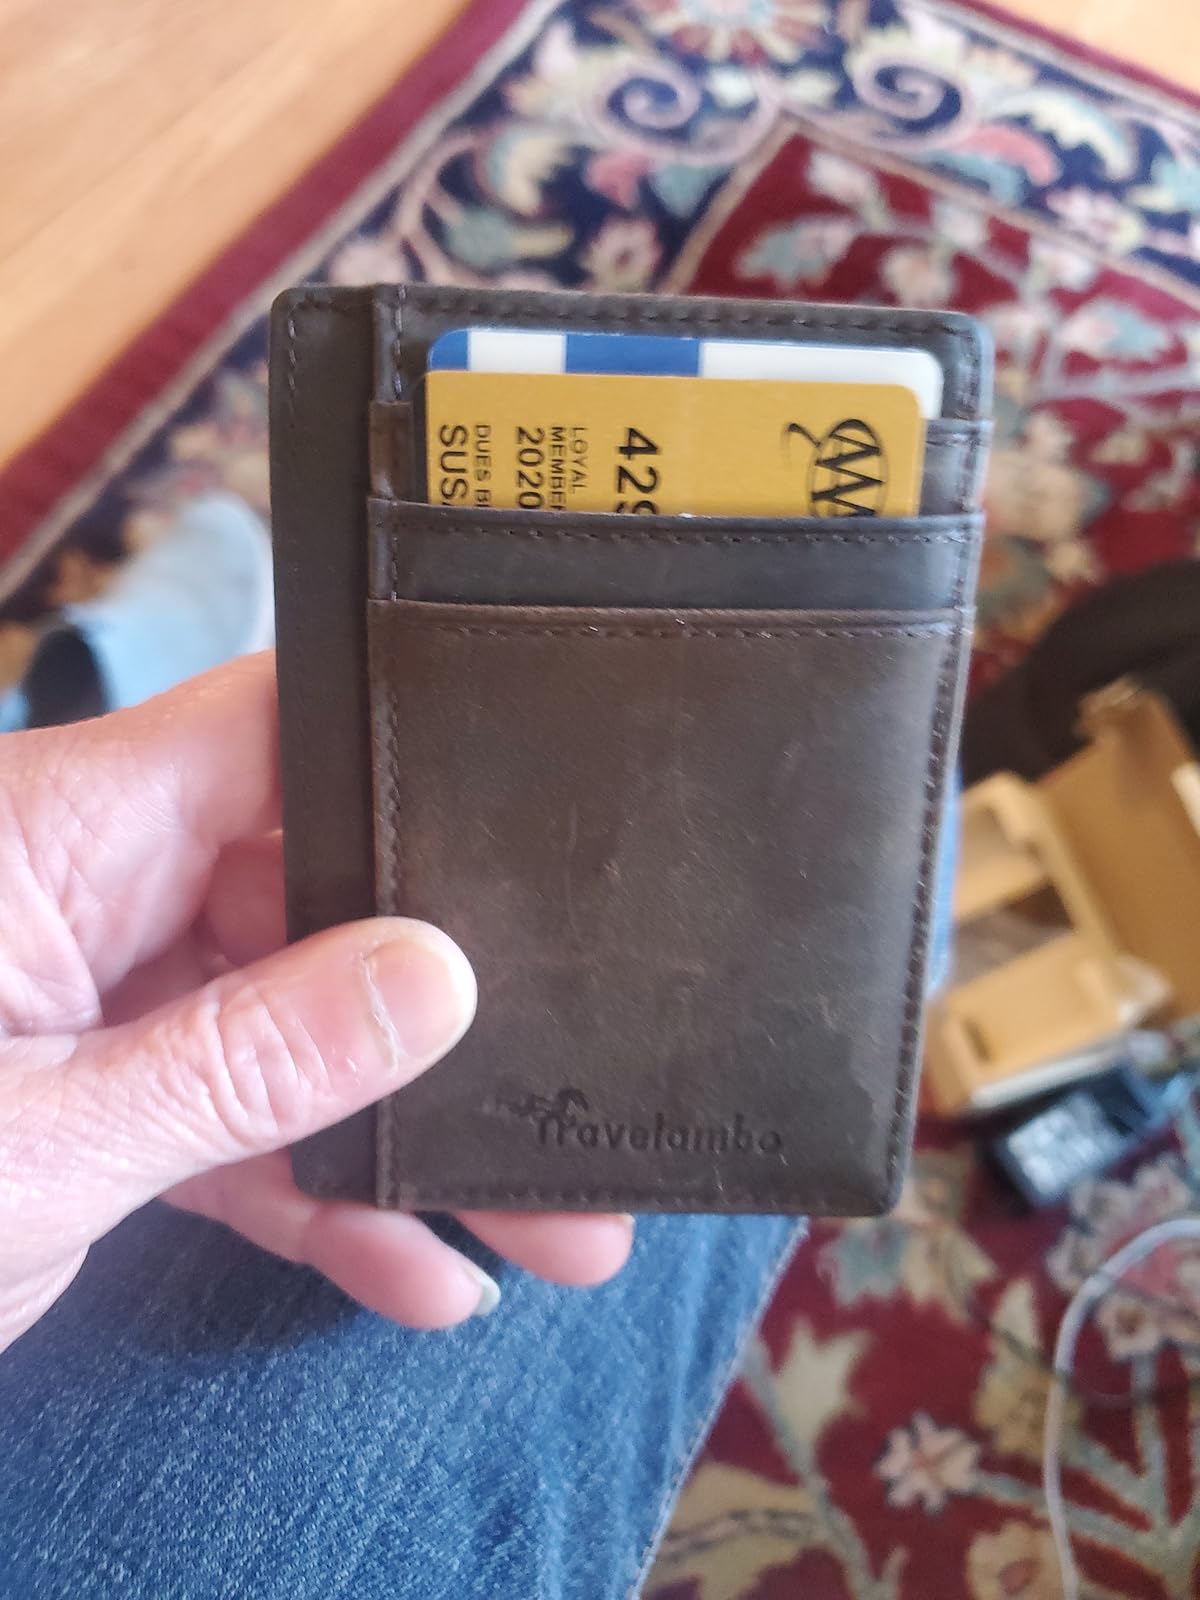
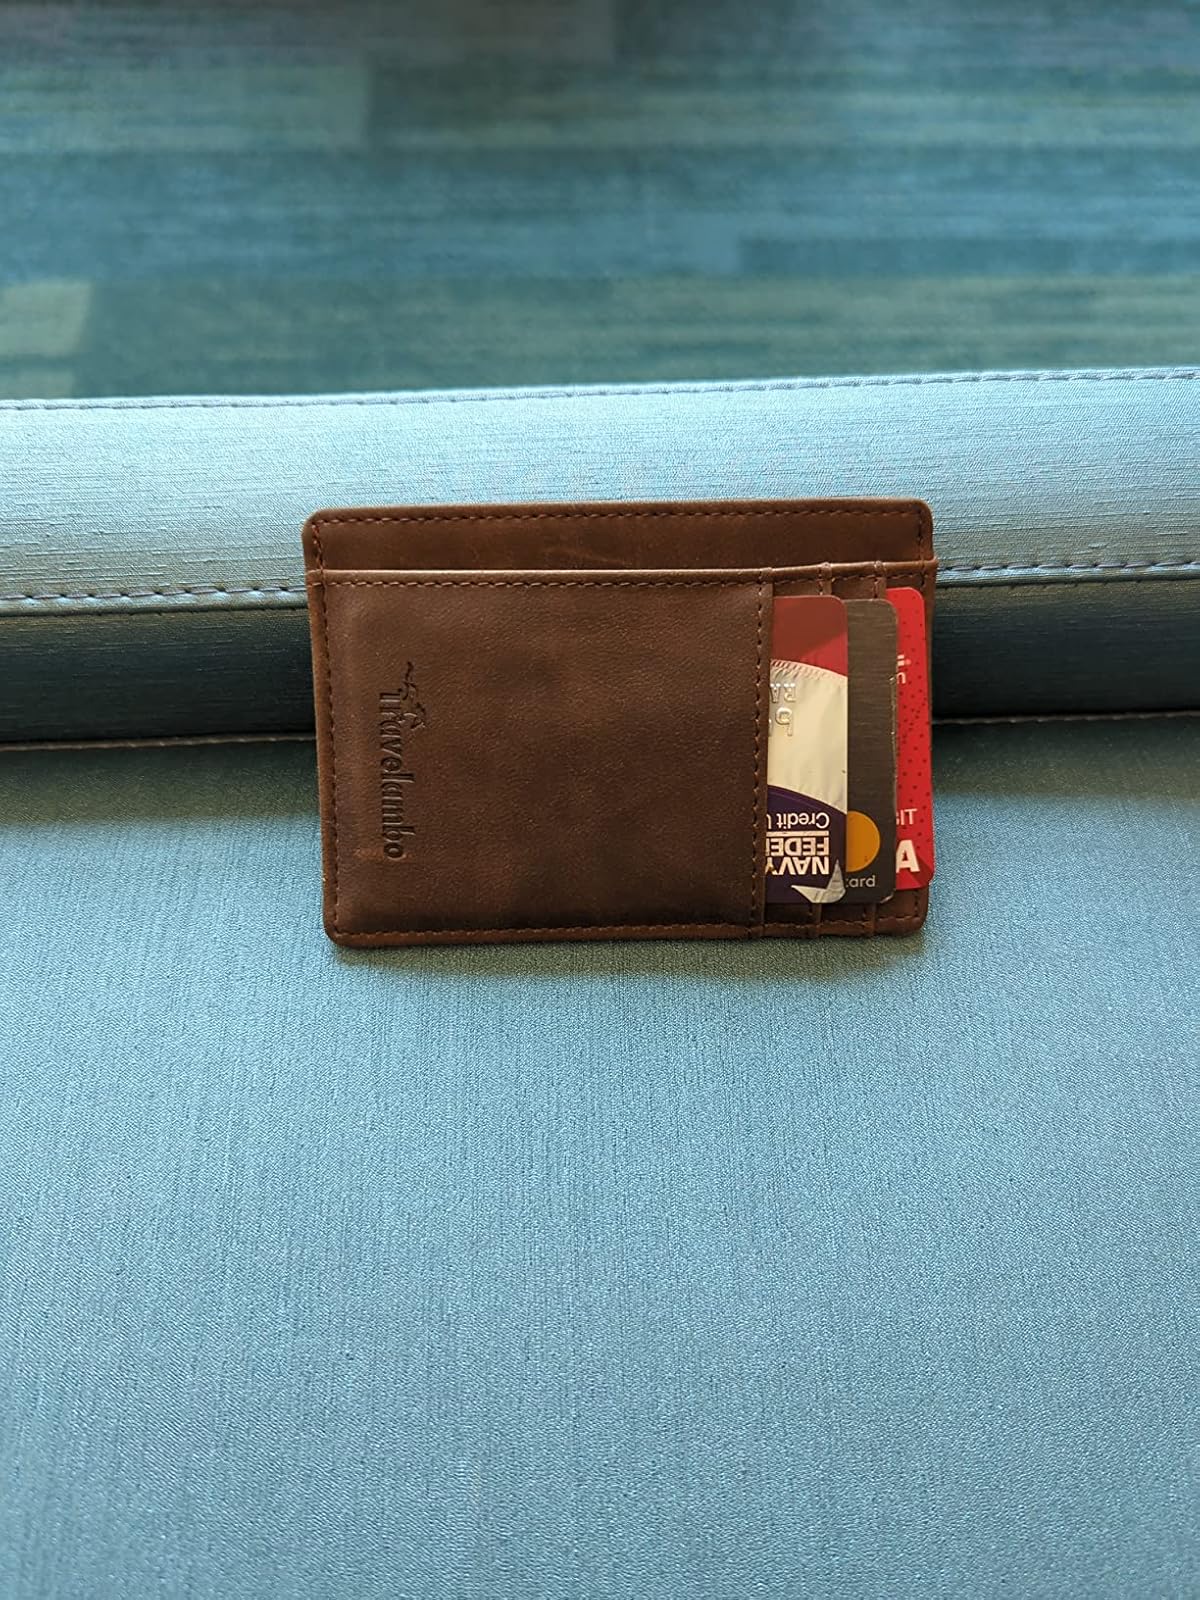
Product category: accessories_wallet
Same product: yes